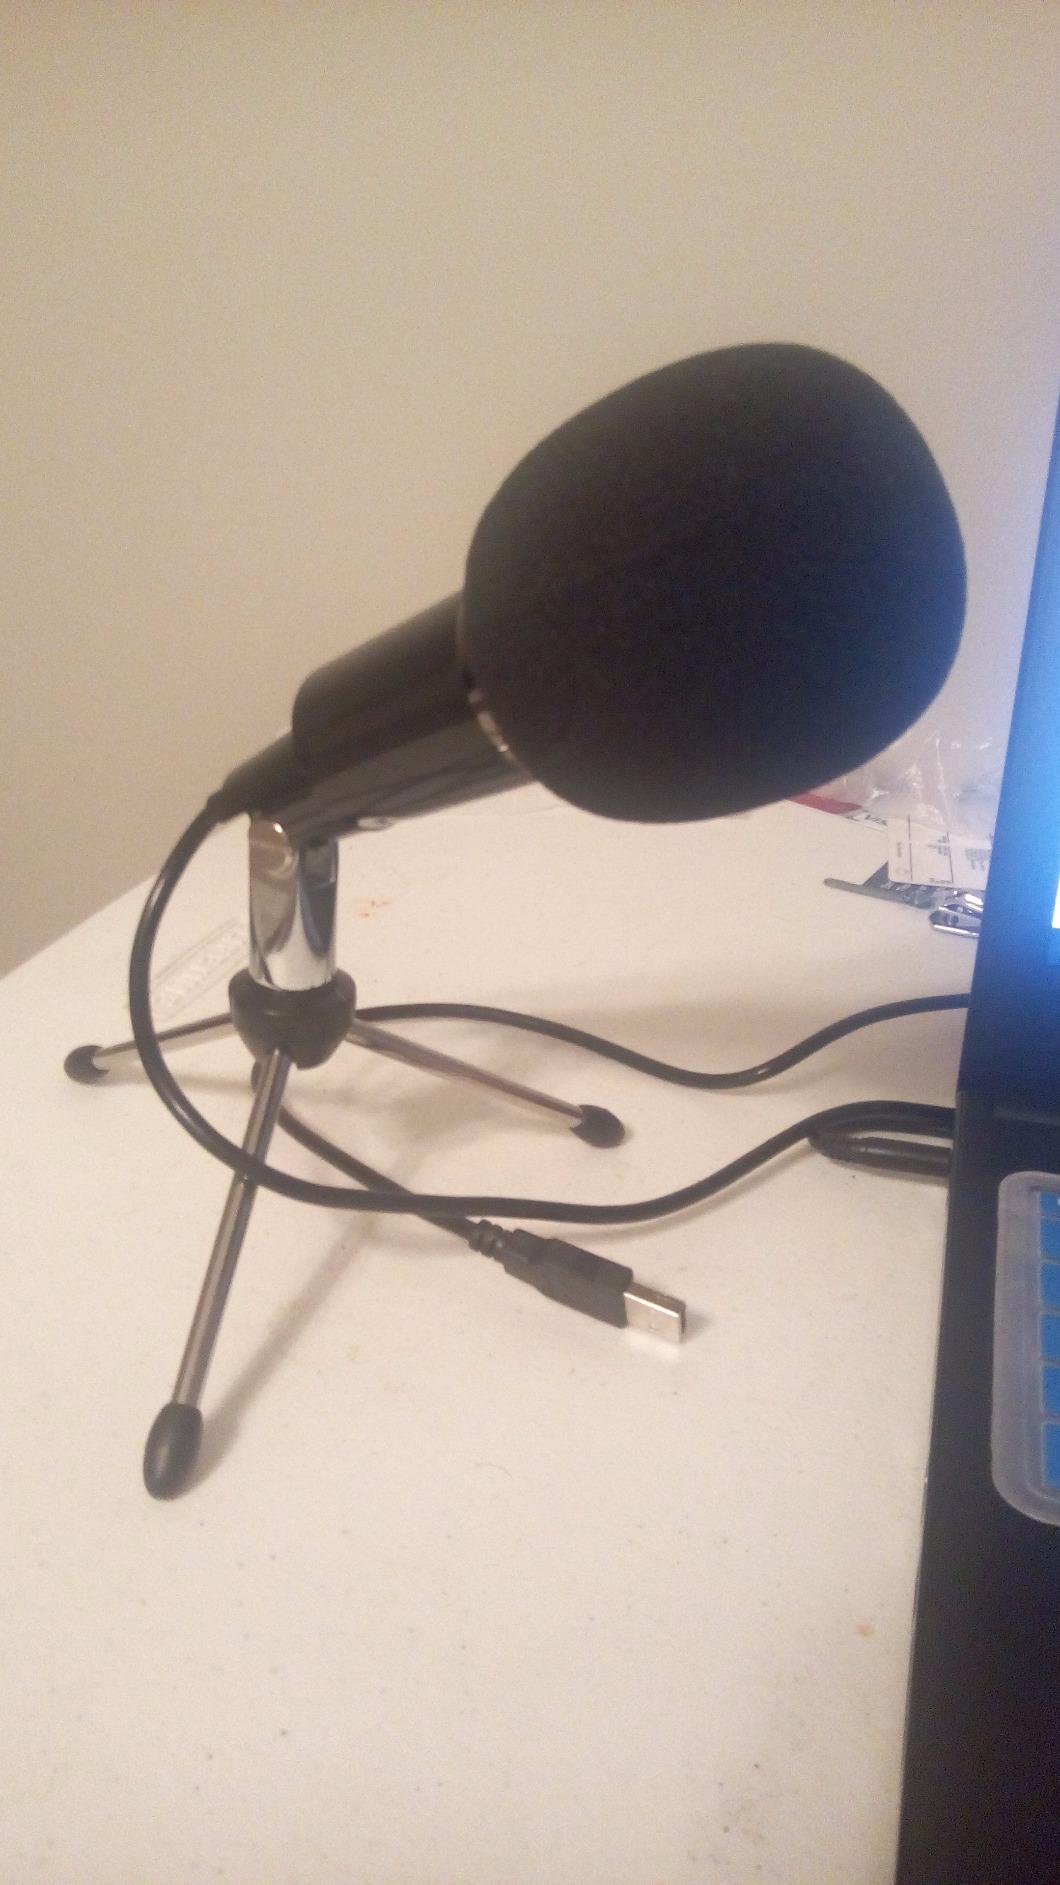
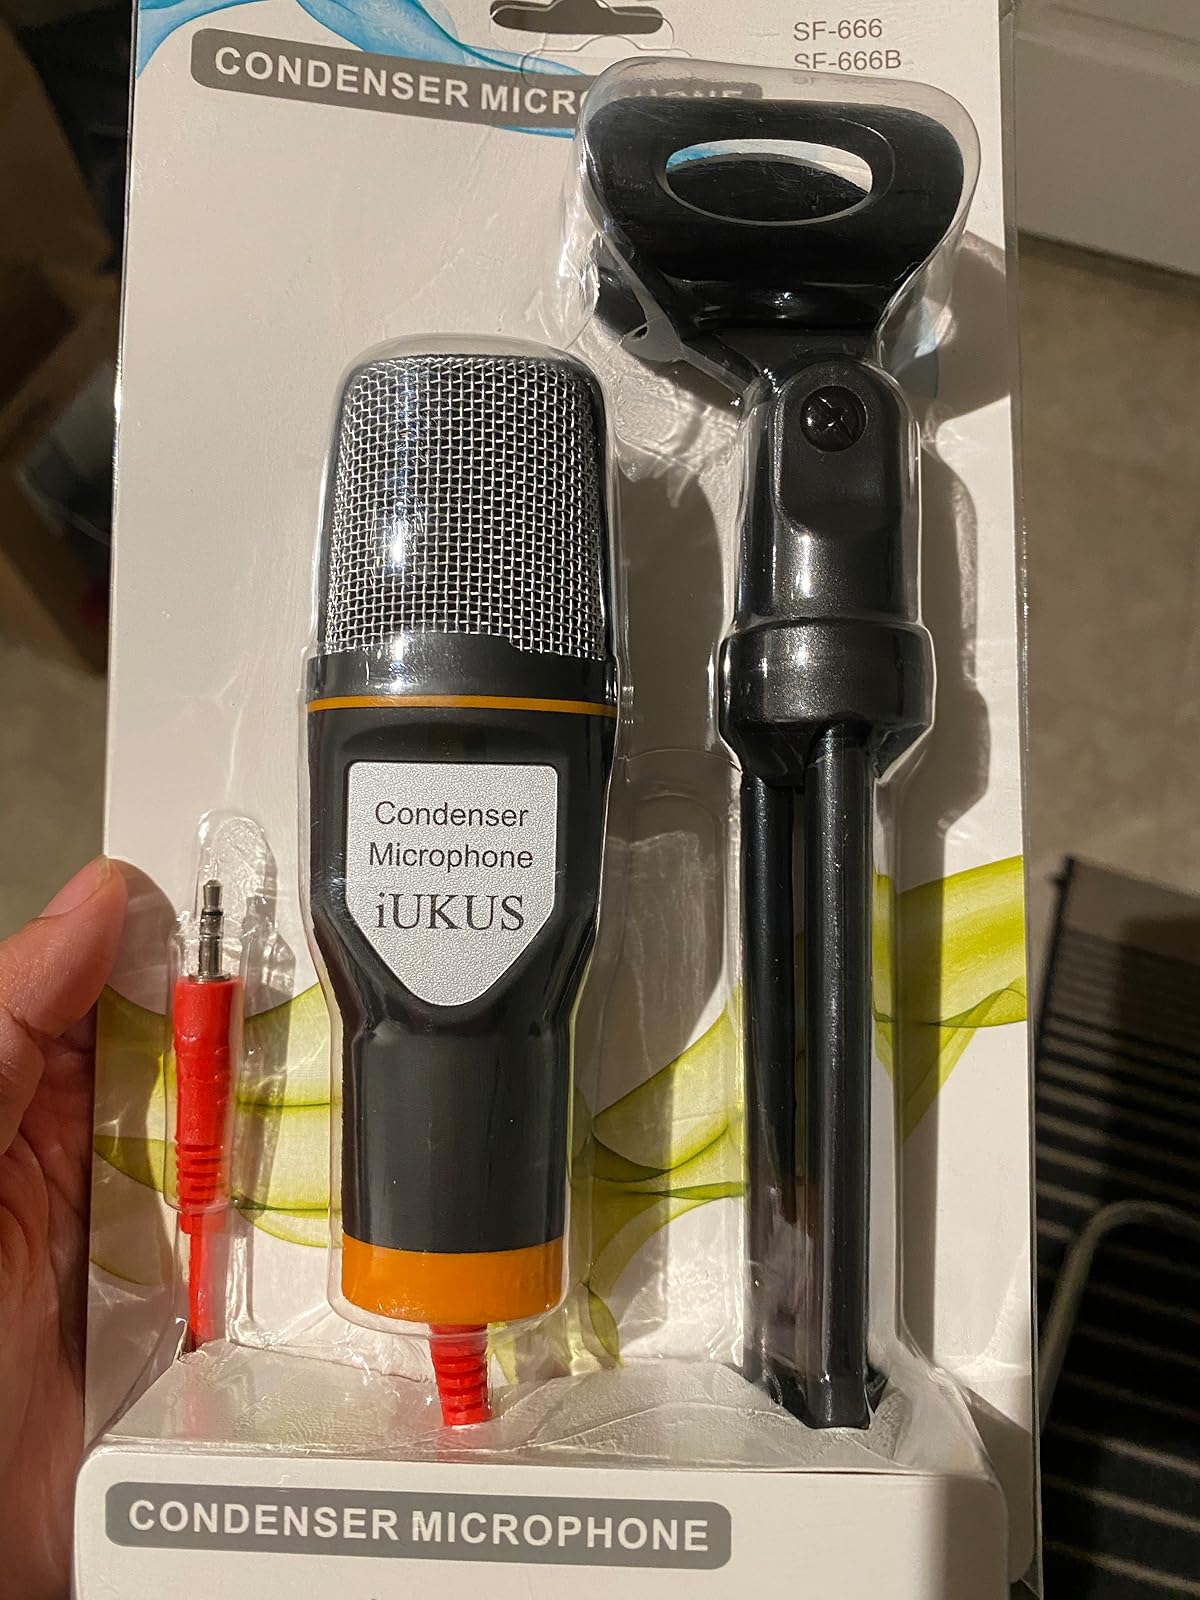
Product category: microphone
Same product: no